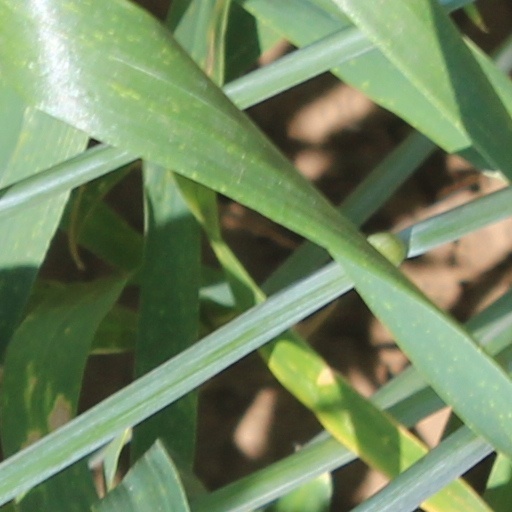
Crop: wheat